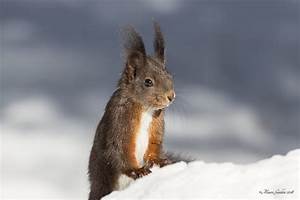
Label: scoiattolo